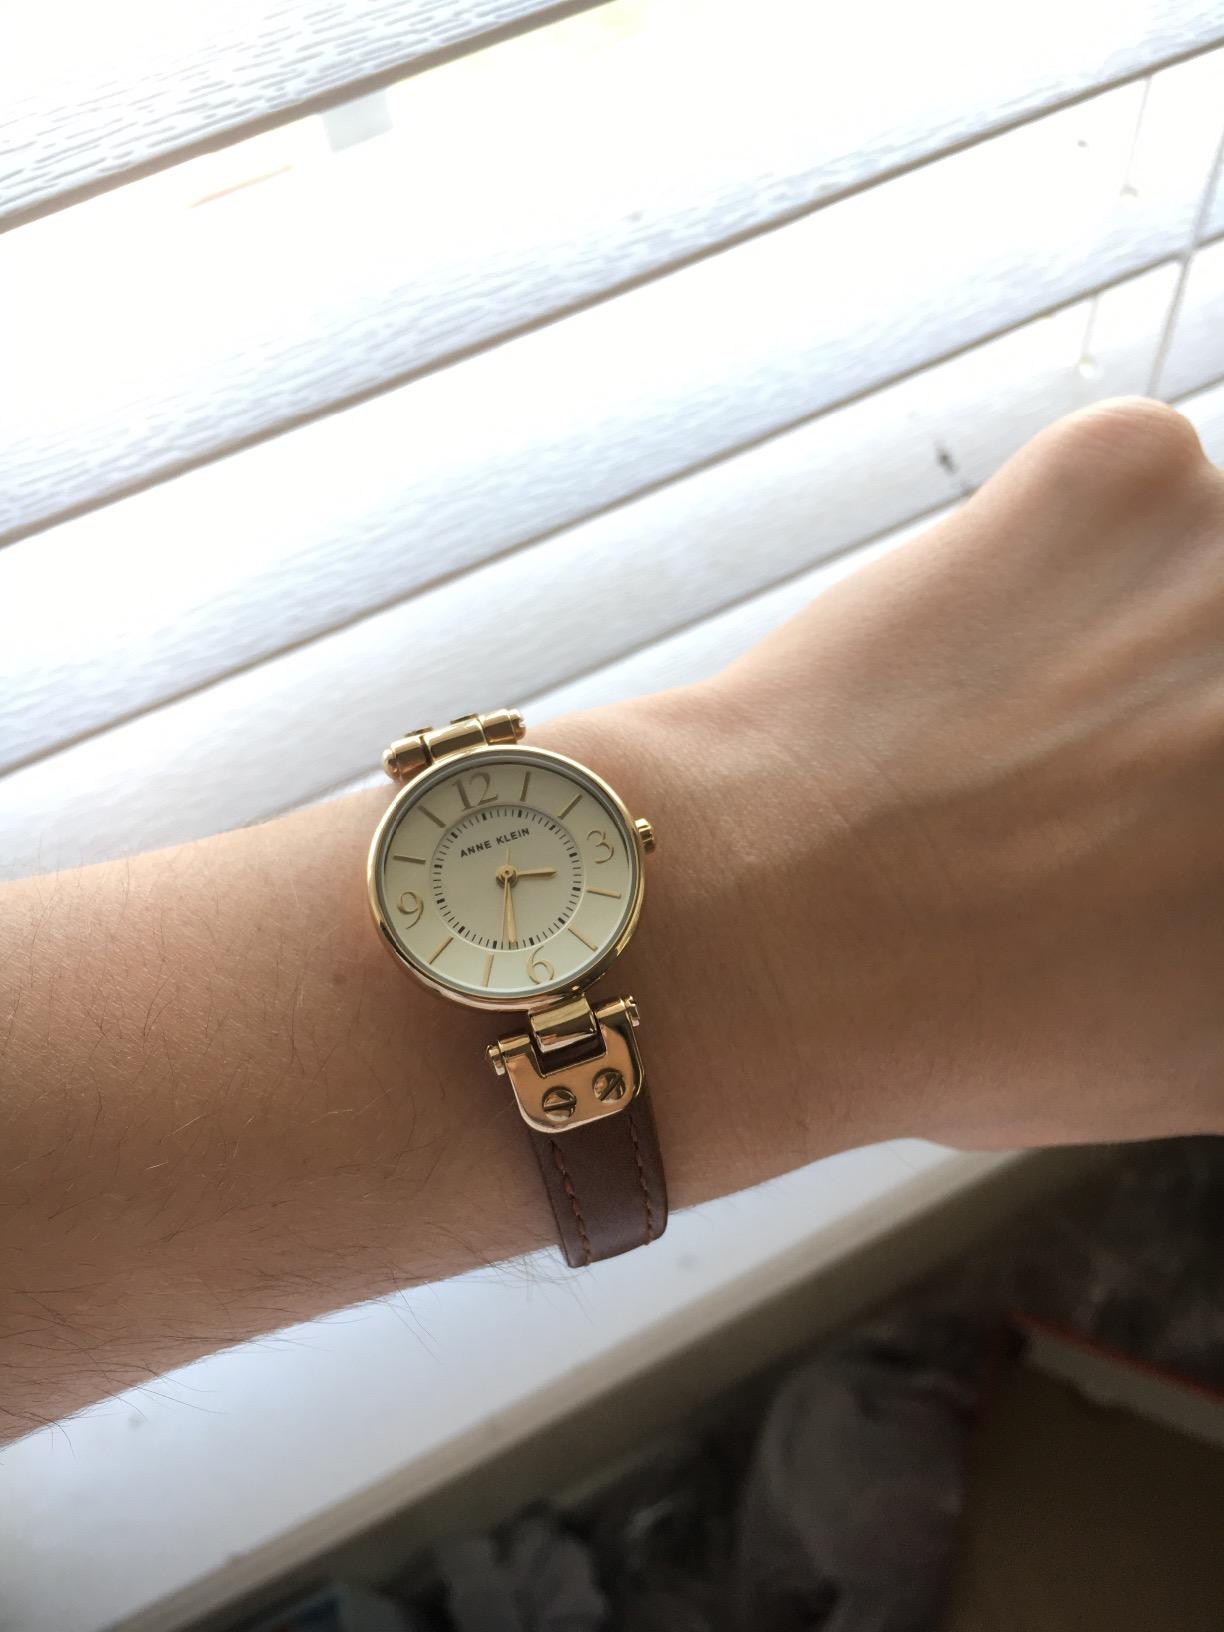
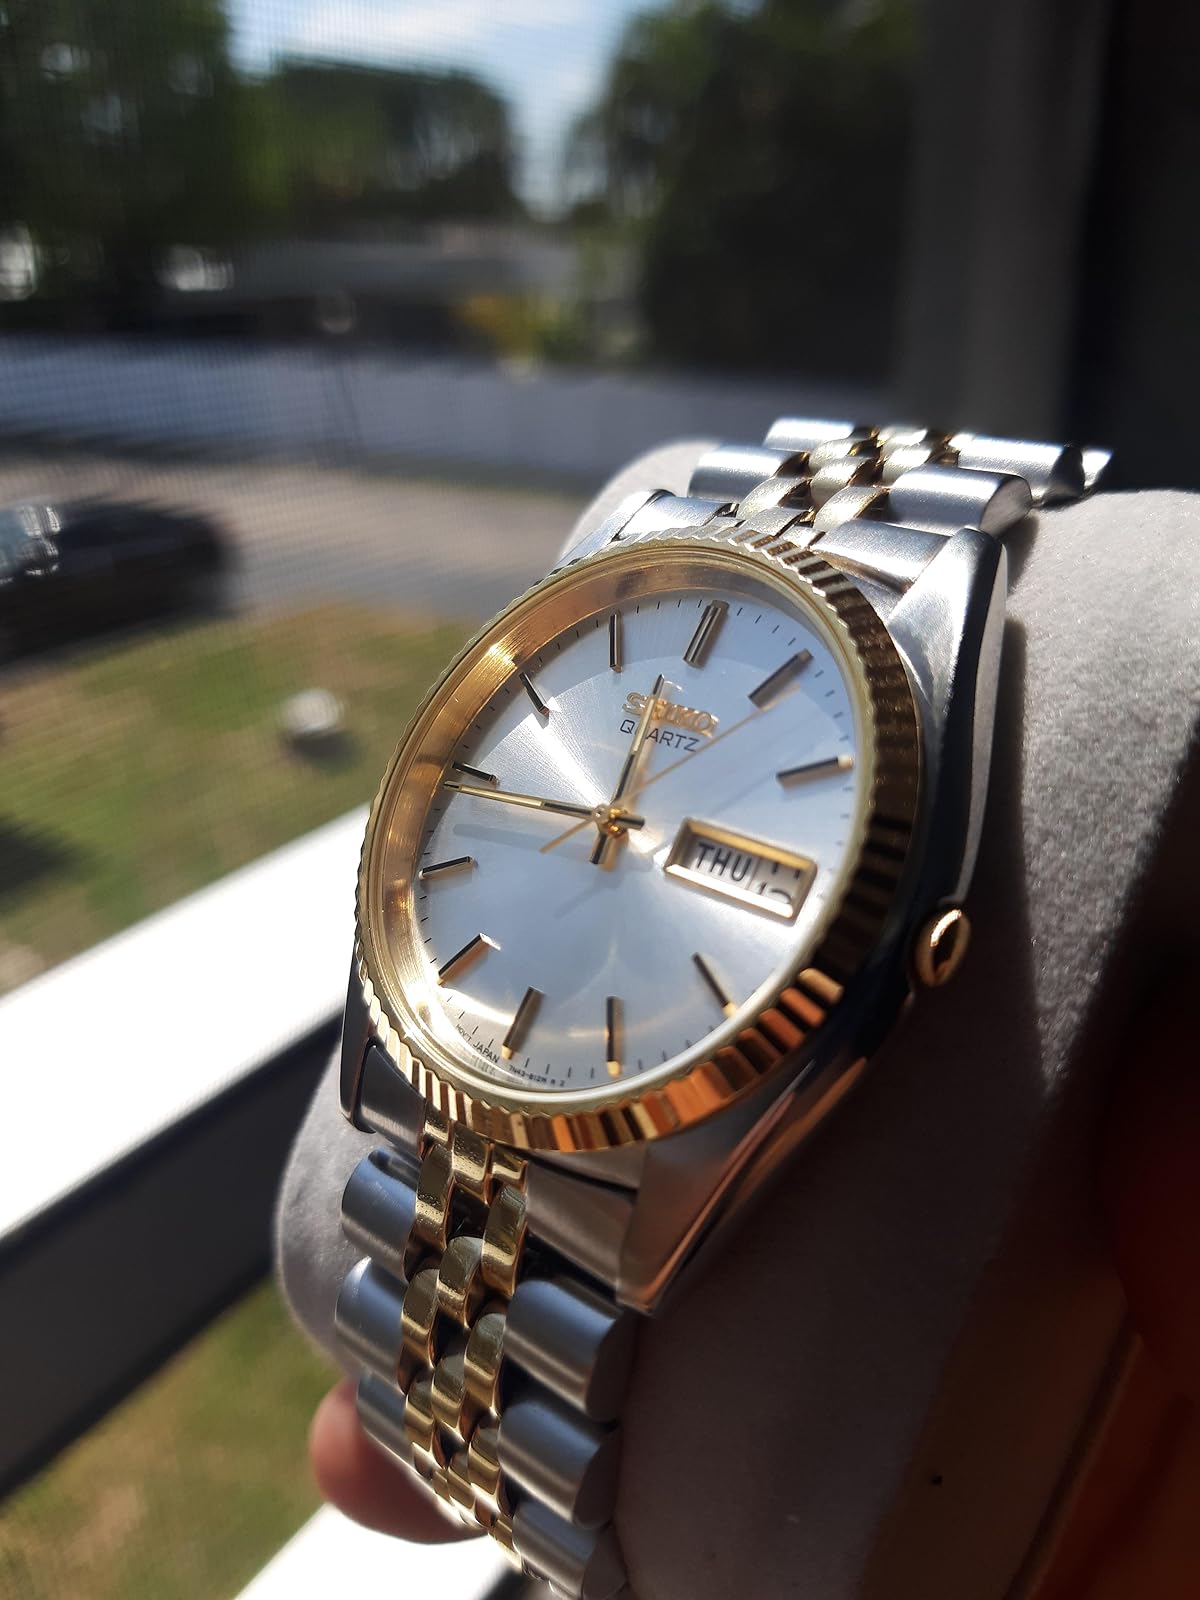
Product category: accessories_watch
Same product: no